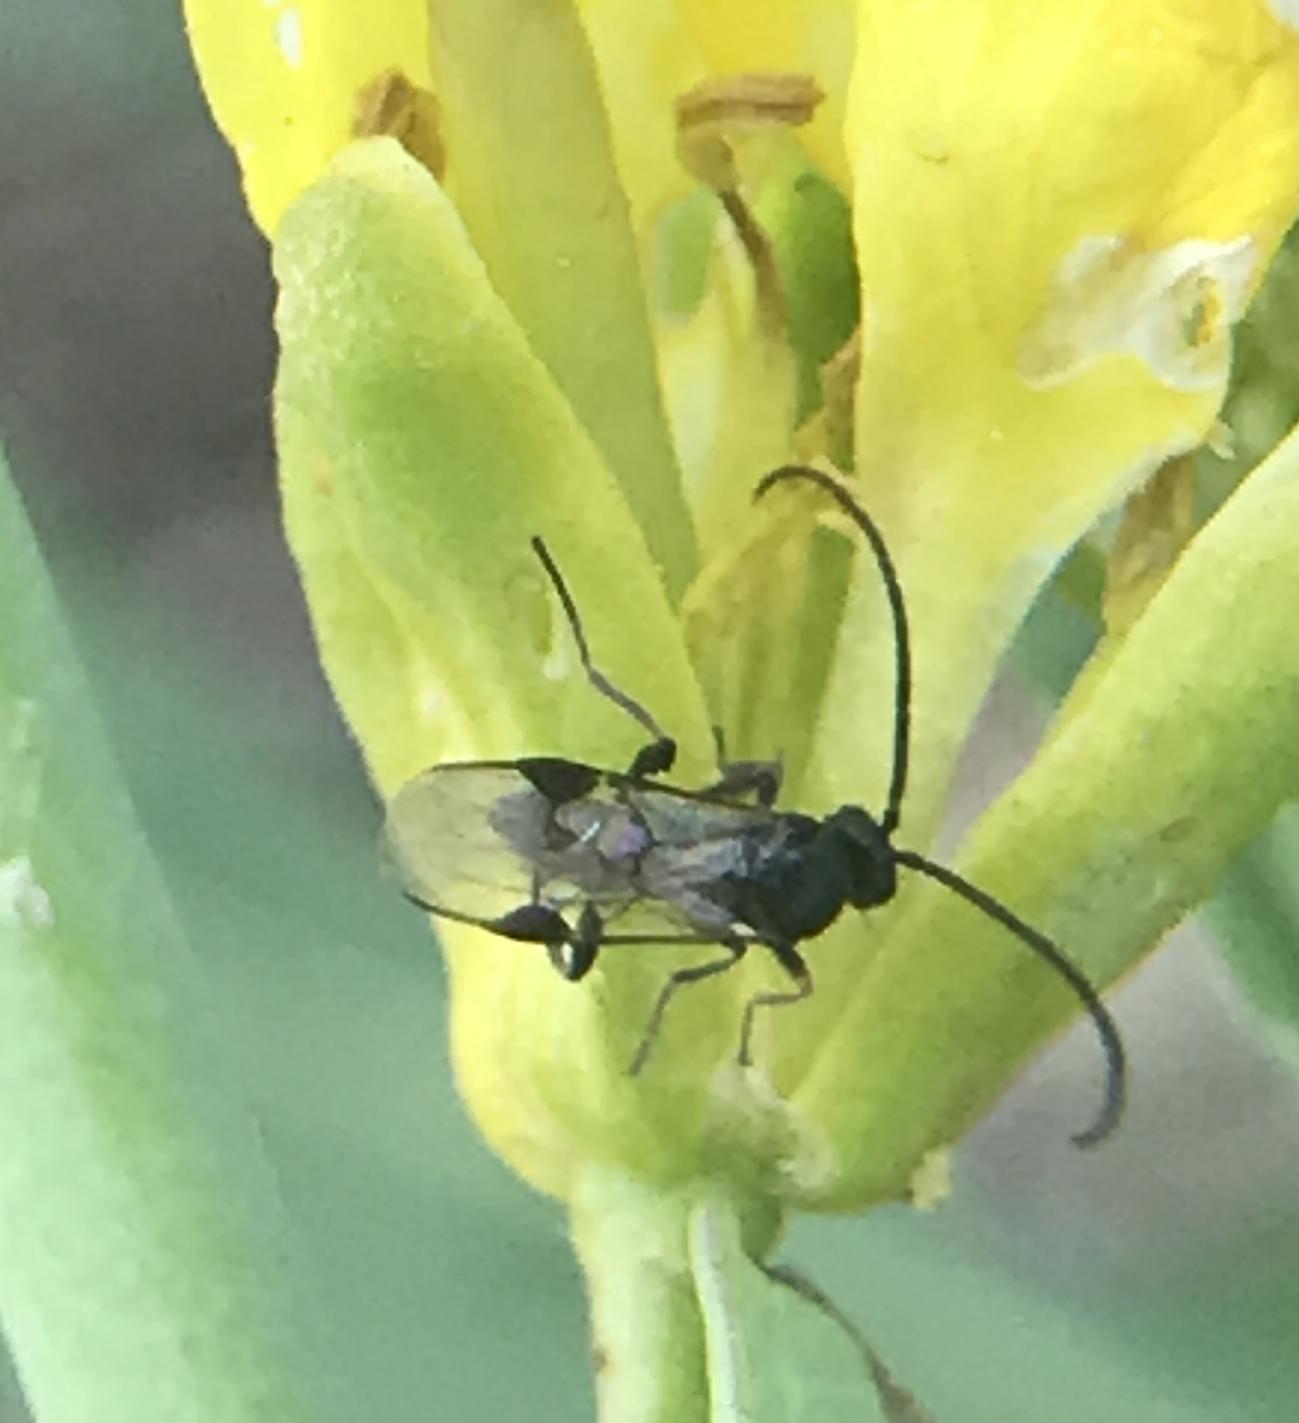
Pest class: predators